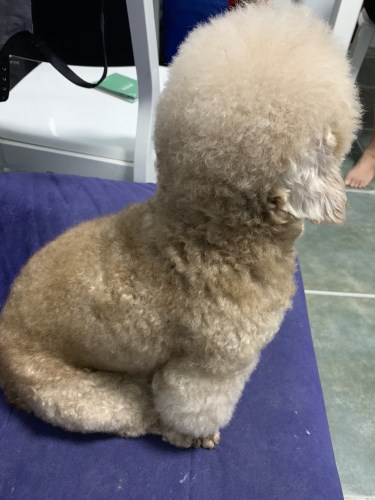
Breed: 7449-n000128-teddy